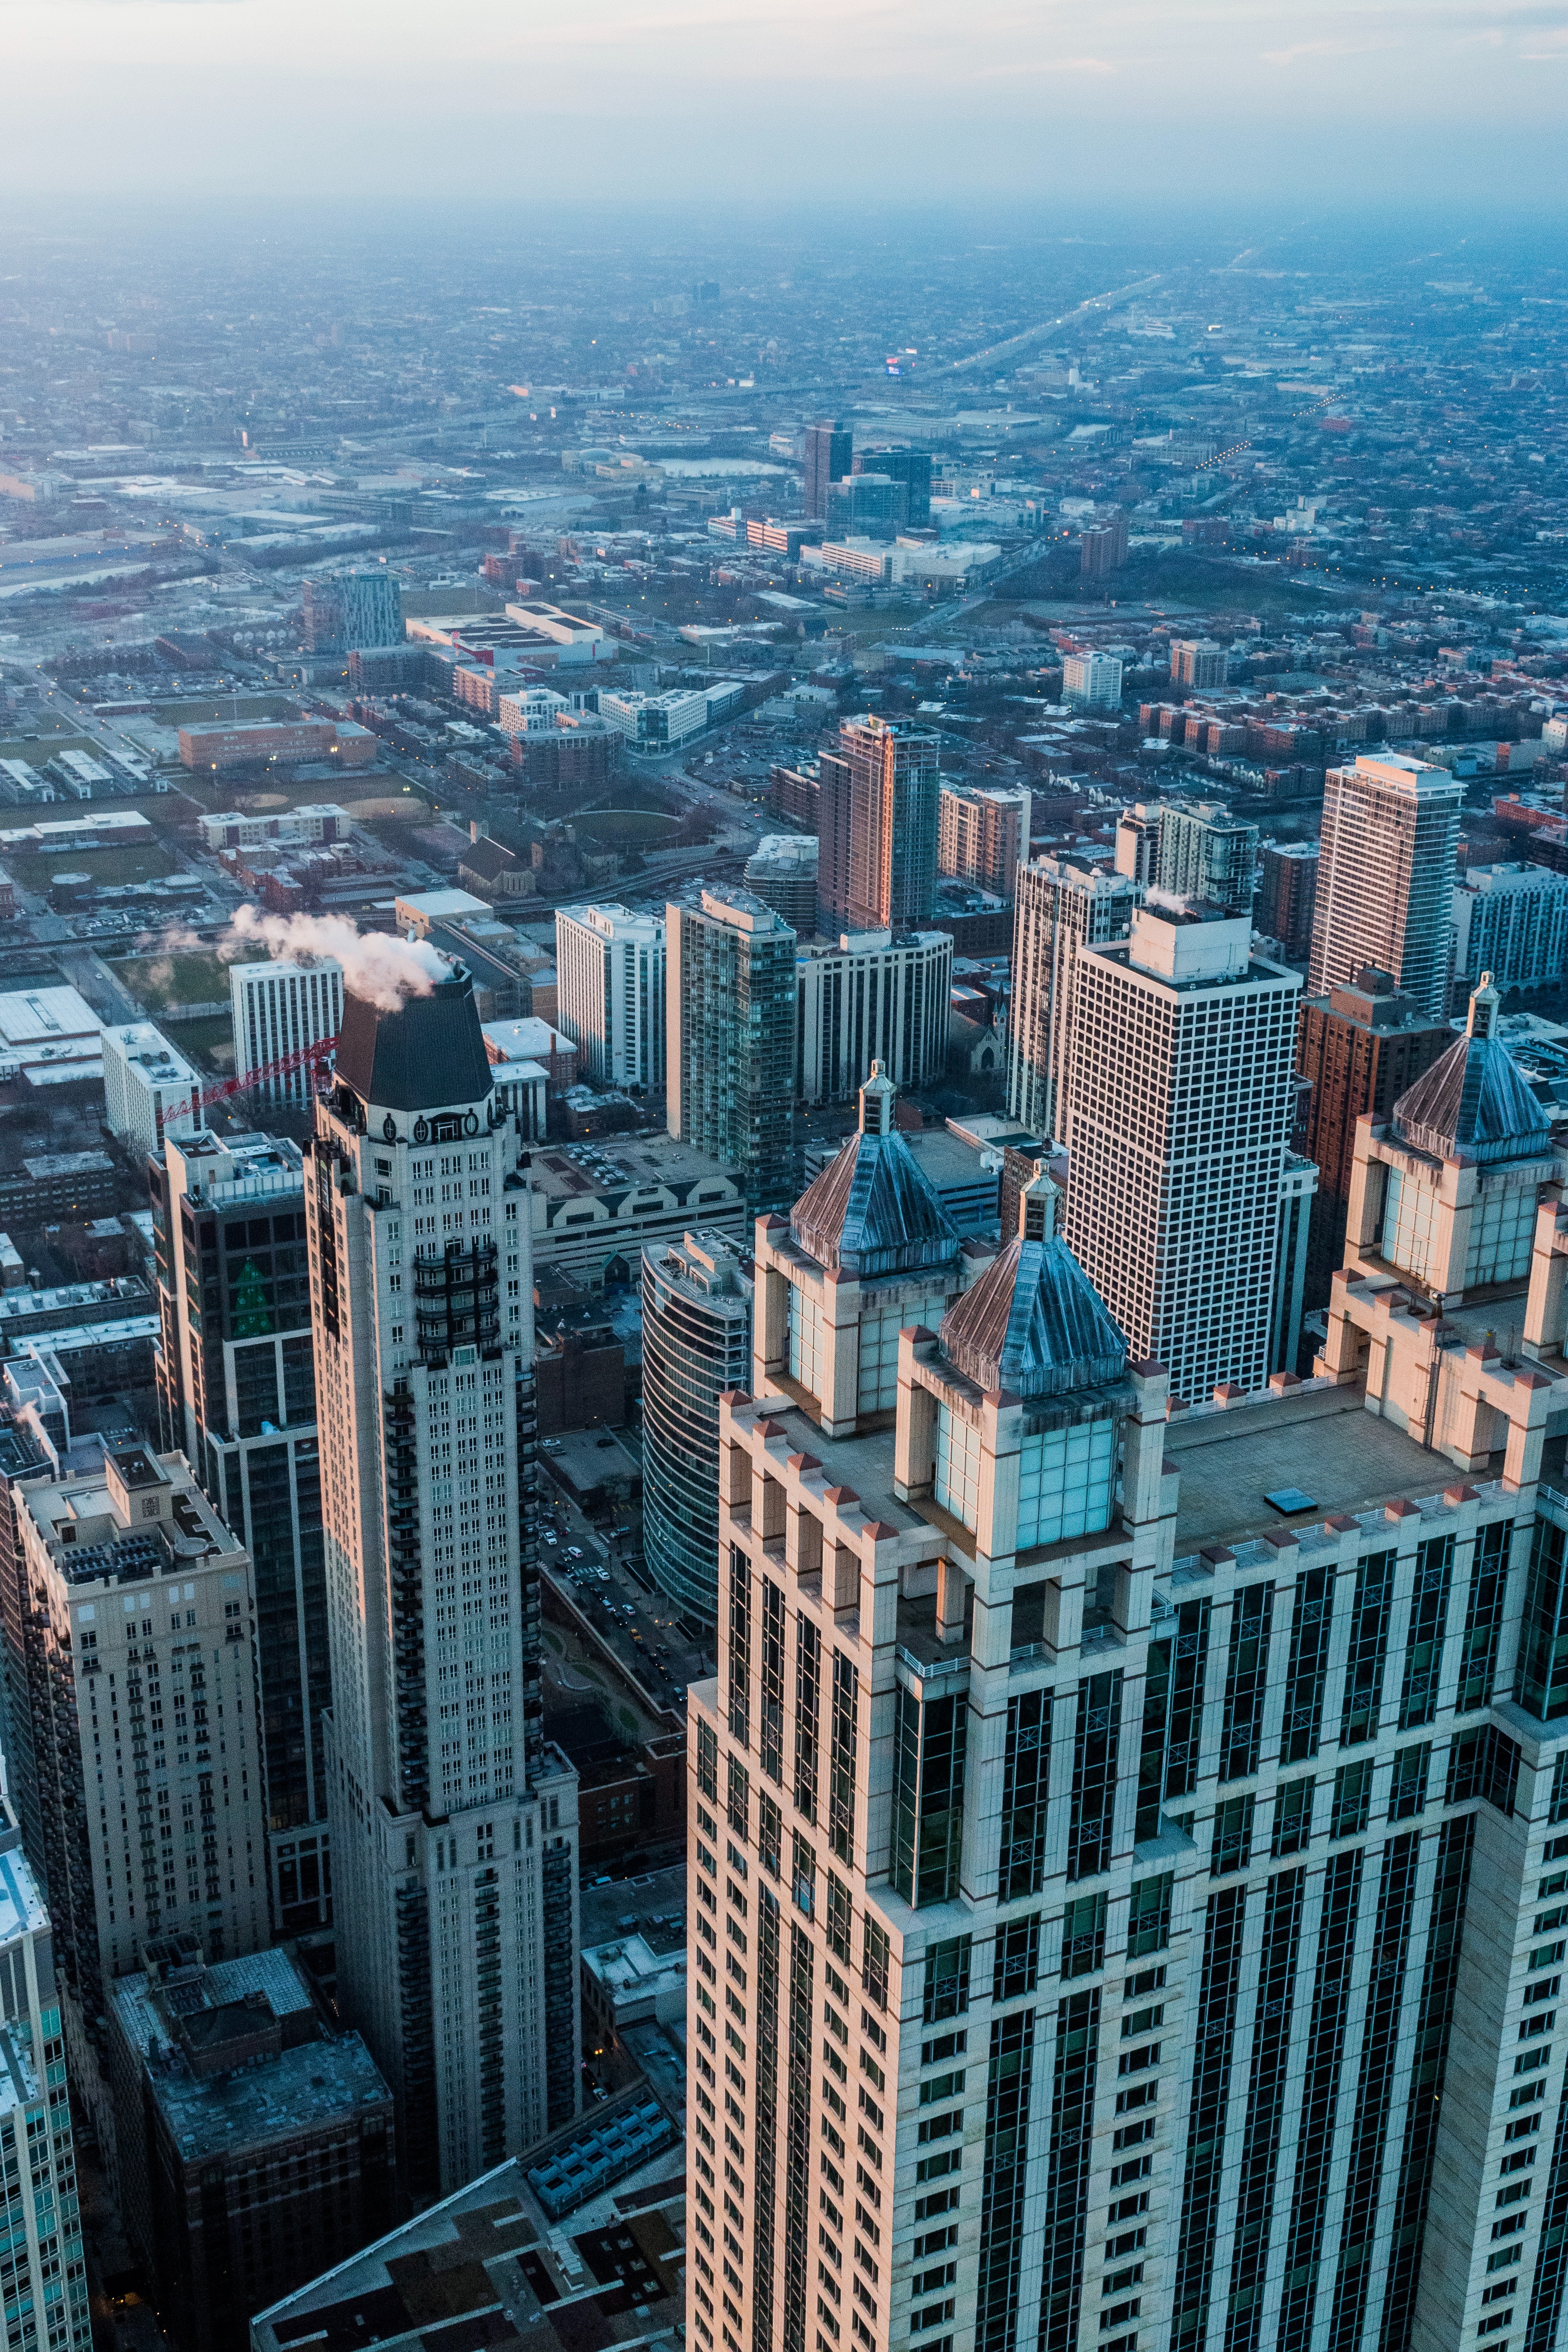
metropolitan area, cityscape, urban area, metropolis, city, skyscraper, tower block, daytime, skyline, human settlement, landmark, downtown, building, architecture, commercial building, sky, tower, mixed use, bird's eye view, real estate, condominium, urban design, corporate headquarters, landscape, aerial photography, horizon, world, residential area, headquarters